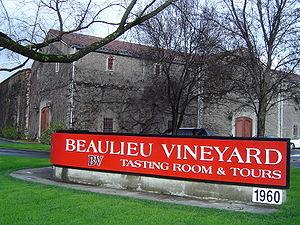
Beaulieu Vineyard est un domaine viticole situé près de la localité de Rutherford, dans la région viticole du même nom, fondé en 1900 par Georges de Latour et sa femme Fernande.